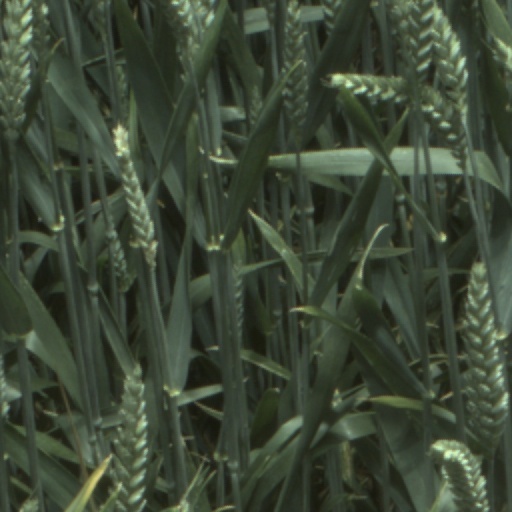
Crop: wheat